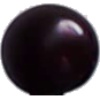
Label: cherry_wax_black